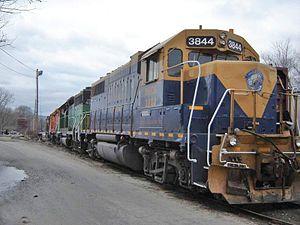
Une motrice NECR à Palmer.
Le chemin de fer New England Central est une subsidiaire de RailAmerica, qui a lancé ses opérations en 1995. Sa voie ferrée relie New London, à Alburgh, pour une distance de 366 km.